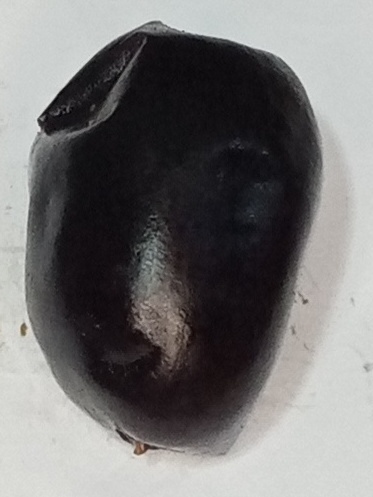
Variety: kupro
Size: large
Grade: grade-1